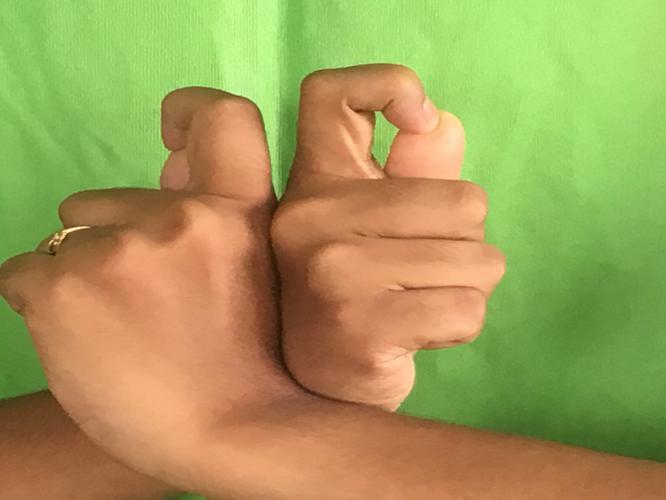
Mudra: Berunda
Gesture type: double_hand